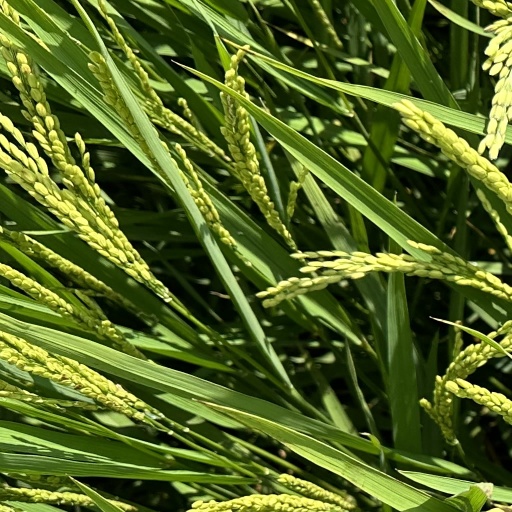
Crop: rice